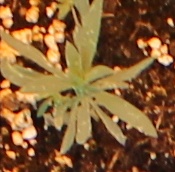
Label: Kochia